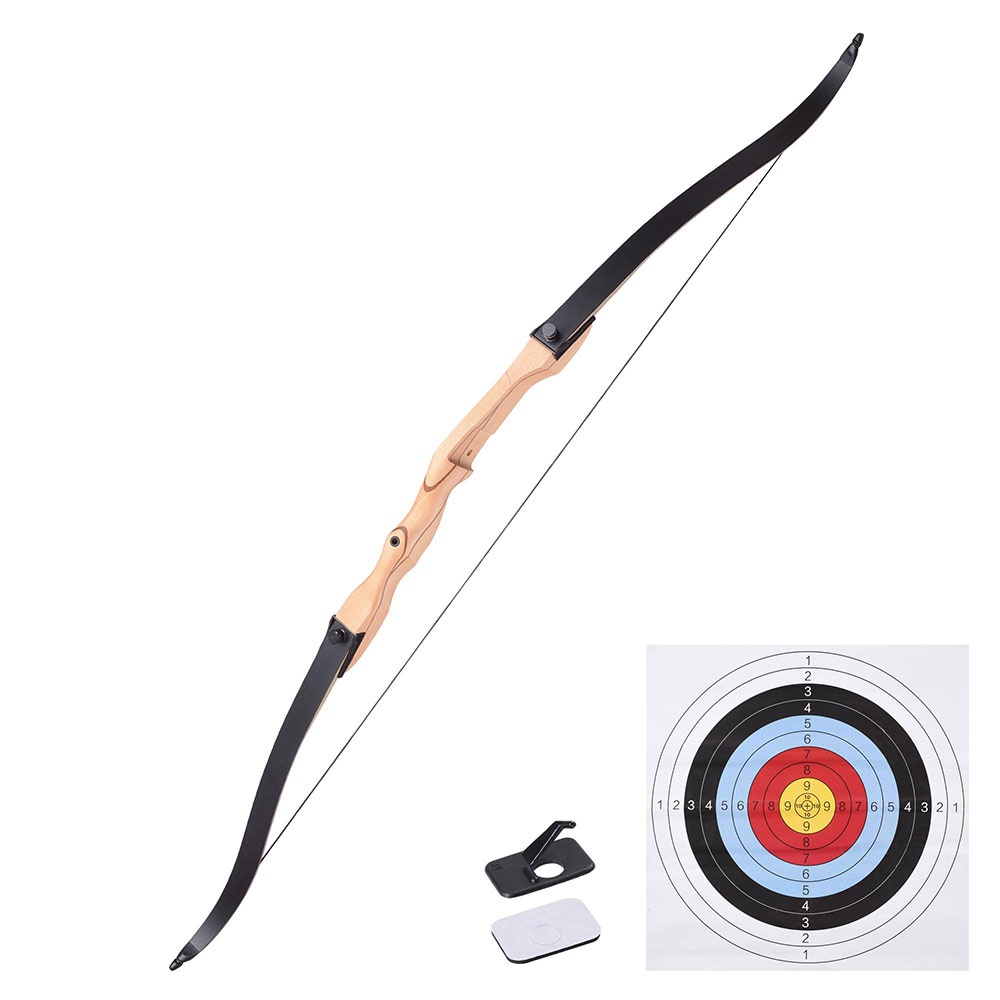
Yescom Archery Recurve Bow Takedown Hunting 68 inch 30lbs
You're viewing our brand new Takedown Wood Recurve Bow Right Hand . It's ideal for hunting, practicing and just for fun. Let's enjoy your holiday with this right-hand bow. High Quality : Angled fat grip perfectly fits in your hand to ensure comfortable holding, making it easier for you to practice shooting and make steady progress Arrow rest with self-adhesive backing for easy attaching, is designed to hold arrow in place and improve accuracy, perfect for beginning archers Designed for right-hand shooters, features 30 Lbs draw weight & 2.6 Lbs lightweight wood construction, ideal for beginners and youths to handle it easily Strong wooden bow riser features sturdiness and high abrasion resistance; Tough limbs made of strong maple wood and faced with fiberglass for good flexibility and stability Easy to disassemble for convenient storage and carrying, great for target practice, horseback shooting and more Product Details: Overall Dimension(LxWxH): 64 3/16" x 11 13/16" x 2" (163 x 30 x 5 cm) Riser Length: 19 11/16" (50 cm) String Length: 63 3/8" to 63 3/4" (161 to 162 cm) Draw Weight: 30 Lbs (13.6 kg) IBO Speed: 258 fps Recommended Arrow Length: 30" (76.2 cm) Net Weight: 2.6 Lbs (1.2 kg) Also In The Box: 1x Riser 2x Limbs 1x String 1x Arrow Rest 1x Paper Target 2x Screws 1x Manual Notice: Please note that never dry fire the bow as it might cause bodily injury and damage to the bow.
Brand: Yescom
Category: Sporting Goods > Outdoor Recreation > Hunting & Shooting > Archery > Bows & Crossbows > Recurve & Longbows > Recurve Bows